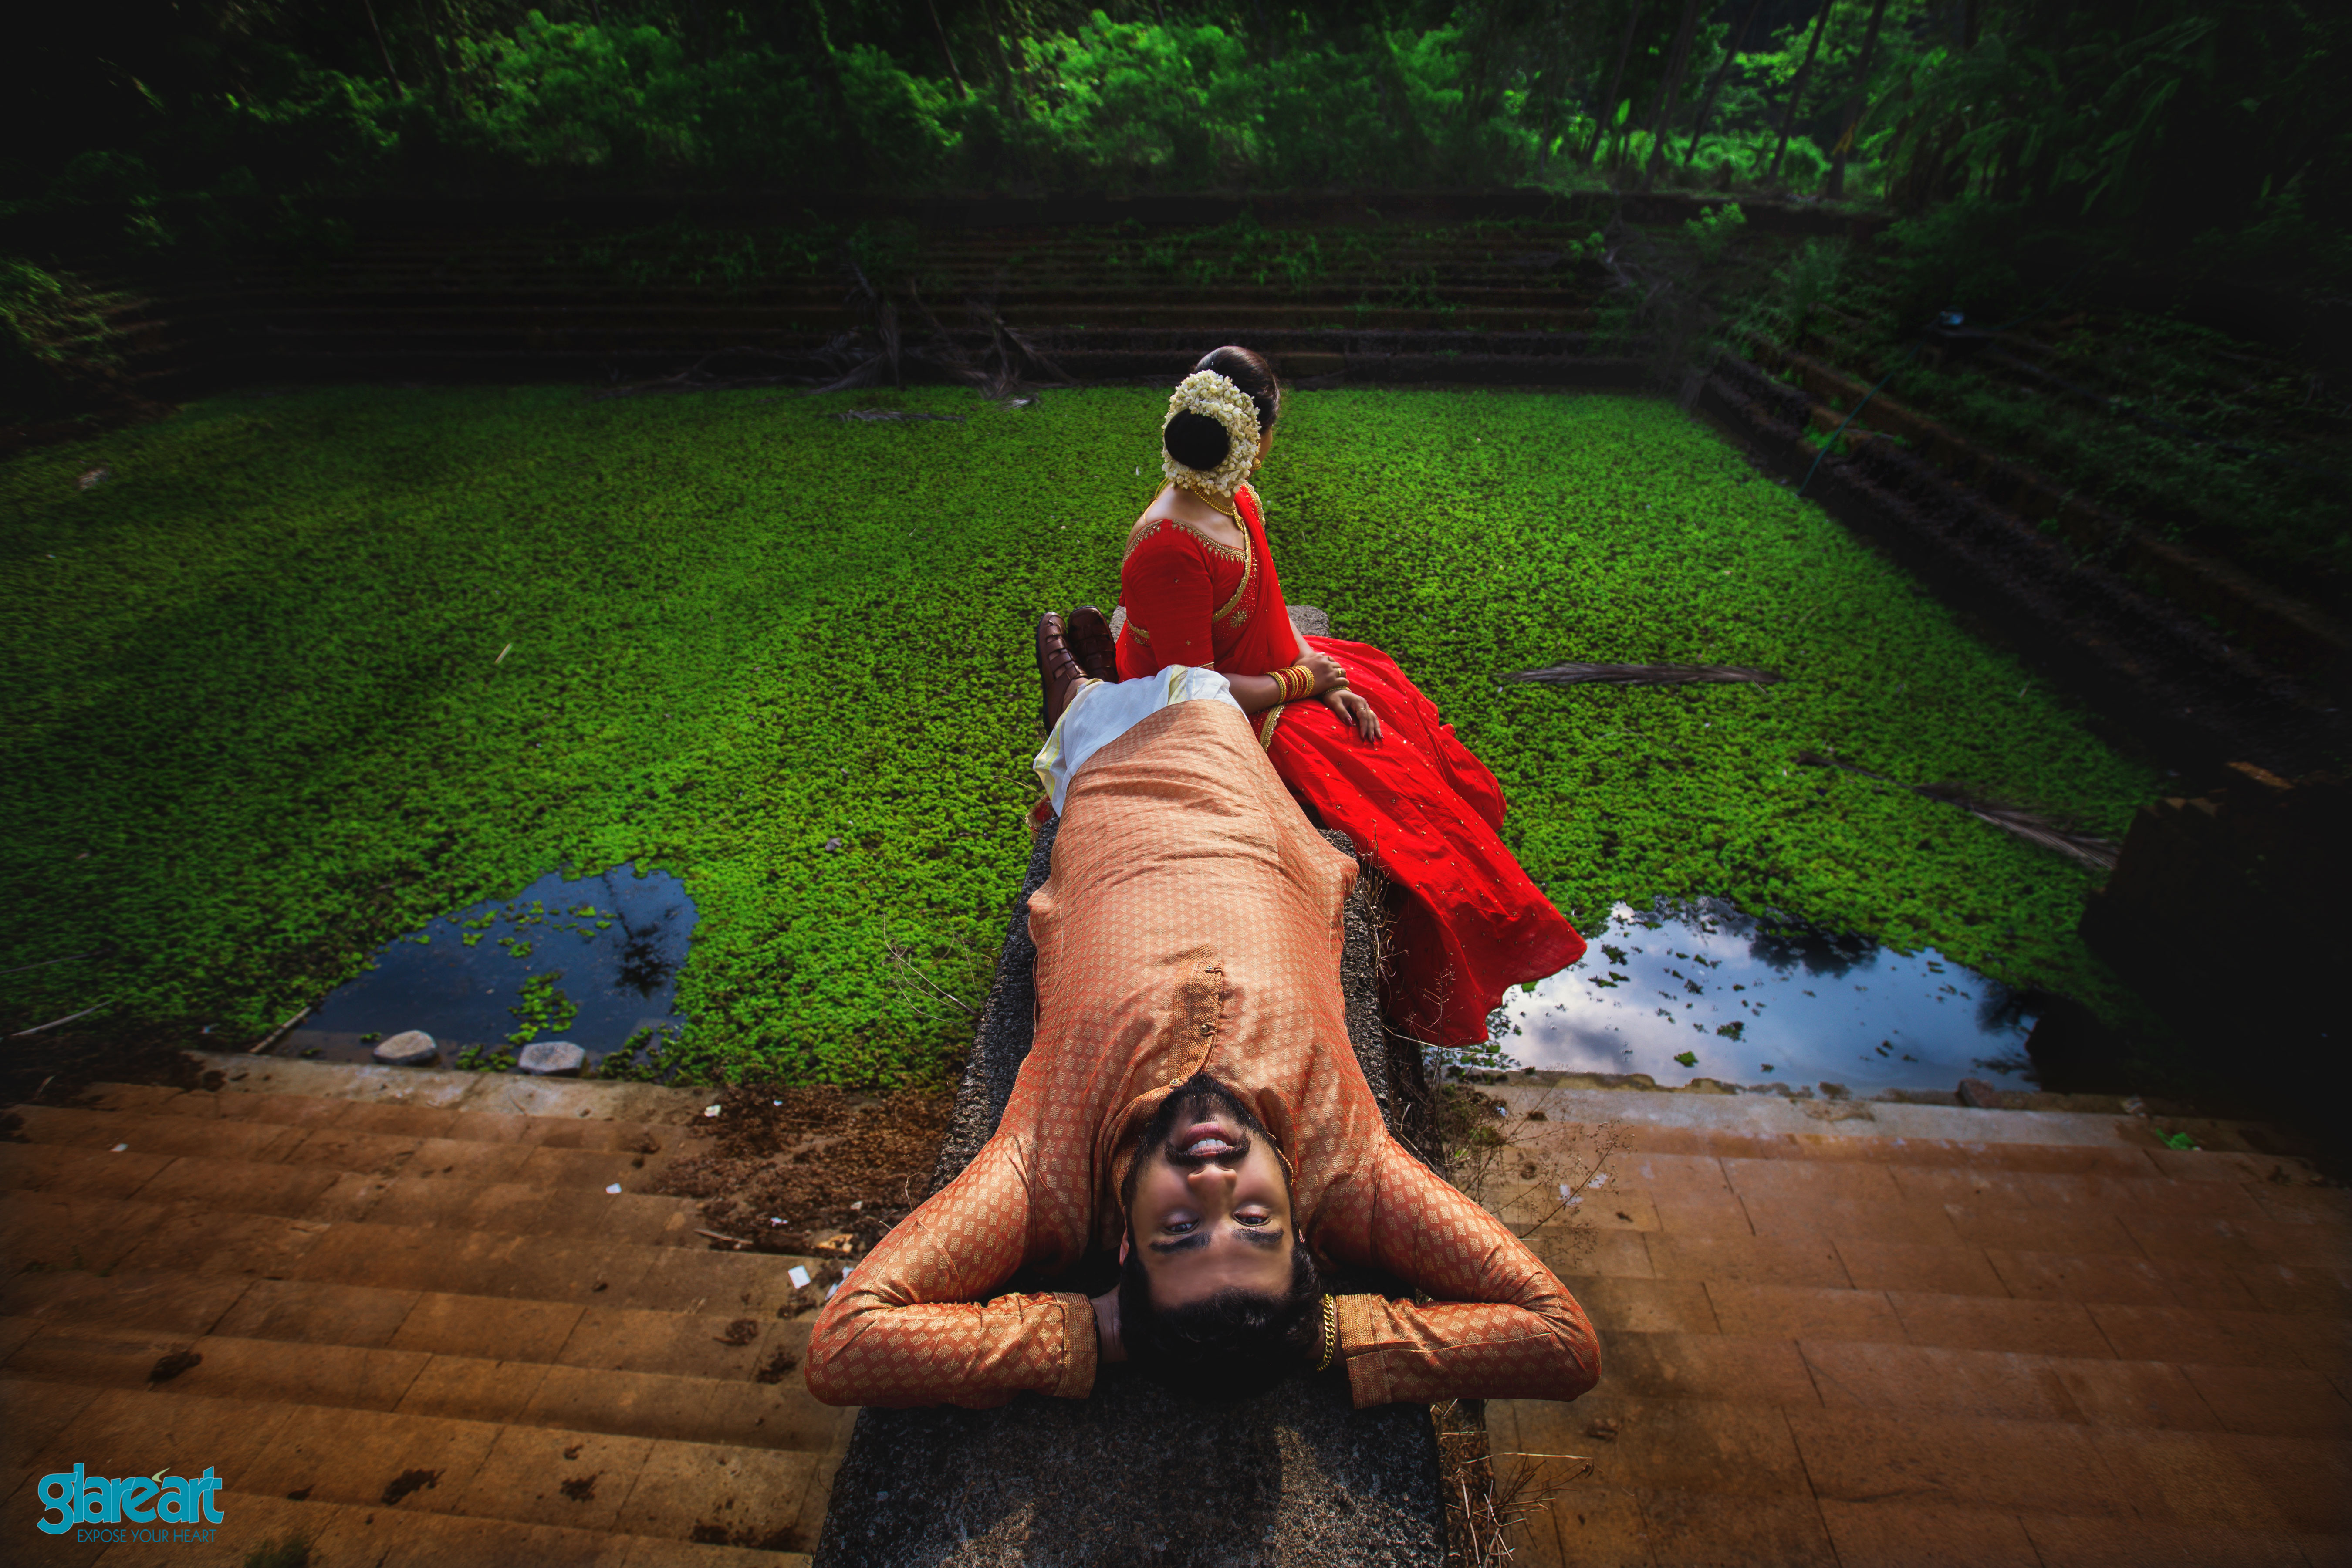
best, candid, traditional, wedding, photography, green, nature, red, photograph, vertebrate, leisure, girl, tree, fun, darkness, grass, plant, temple, water, sunlight, world, jungle, computer wallpaper